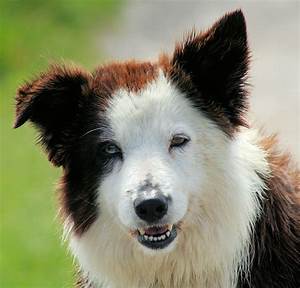
Label: cane